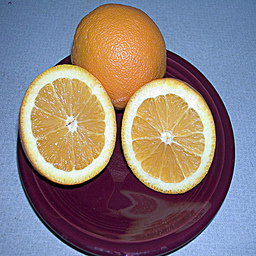
Label: peels